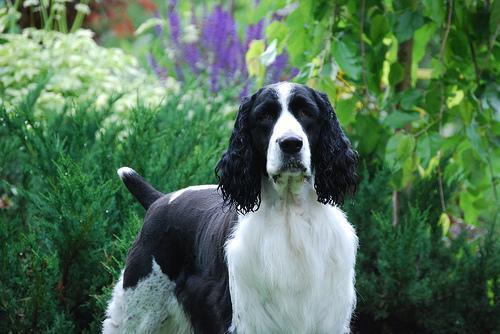
English_springer